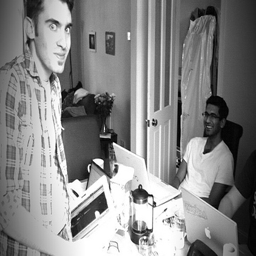
The man at his laptop smiles at a man staring wildly.
A couple of guys at an office working on computers.
Young men are sitting at a table using laptop computers and another one is standing up with a laptop in his hand.
one man making a funny face while another man laughs
Young men at a table with laptops open.